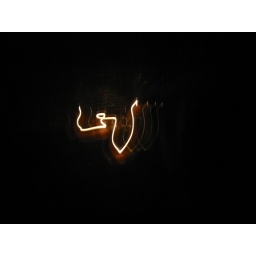
candle at night in bed